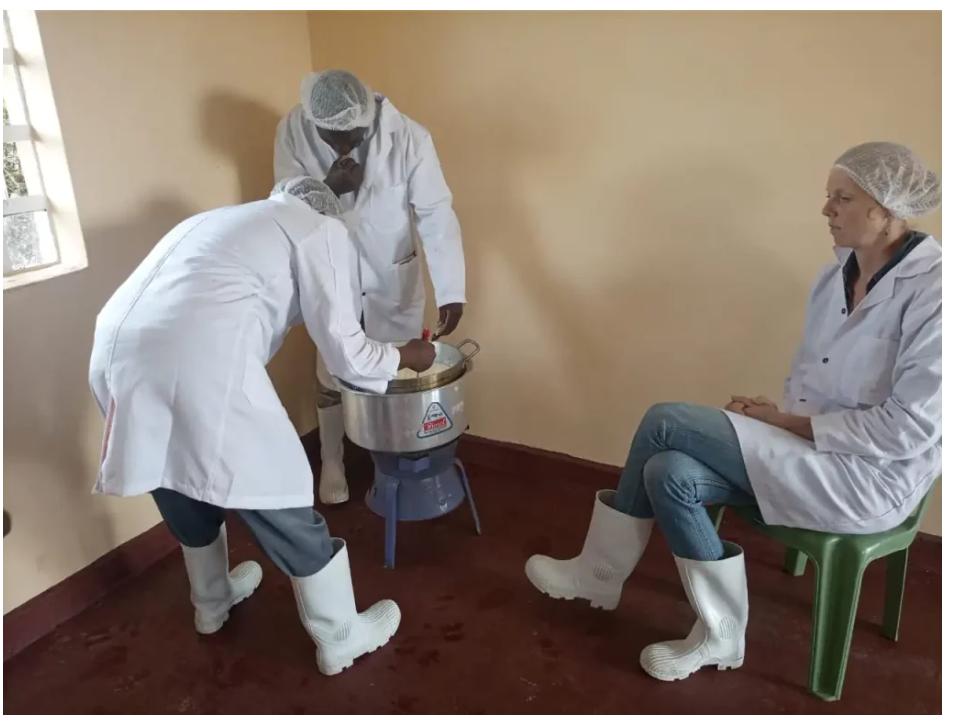
Wakulima watatu, wako kwenye chumba, chao, mmoja ameketi, wawili wana, kagua, maziwa, ili waweze kupata upuni.